Mollie Burke

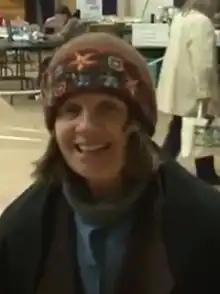

Mollie S. Burke is an American politician who serves in the Vermont House of Representatives from the Windham-8 district as a member of the Vermont Progressive Party. Prior to her tenure in the state house she was active in local politics in Brattleboro, Vermont.